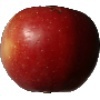
Label: Apple Braeburn 1